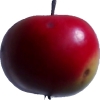
Label: Apple 11